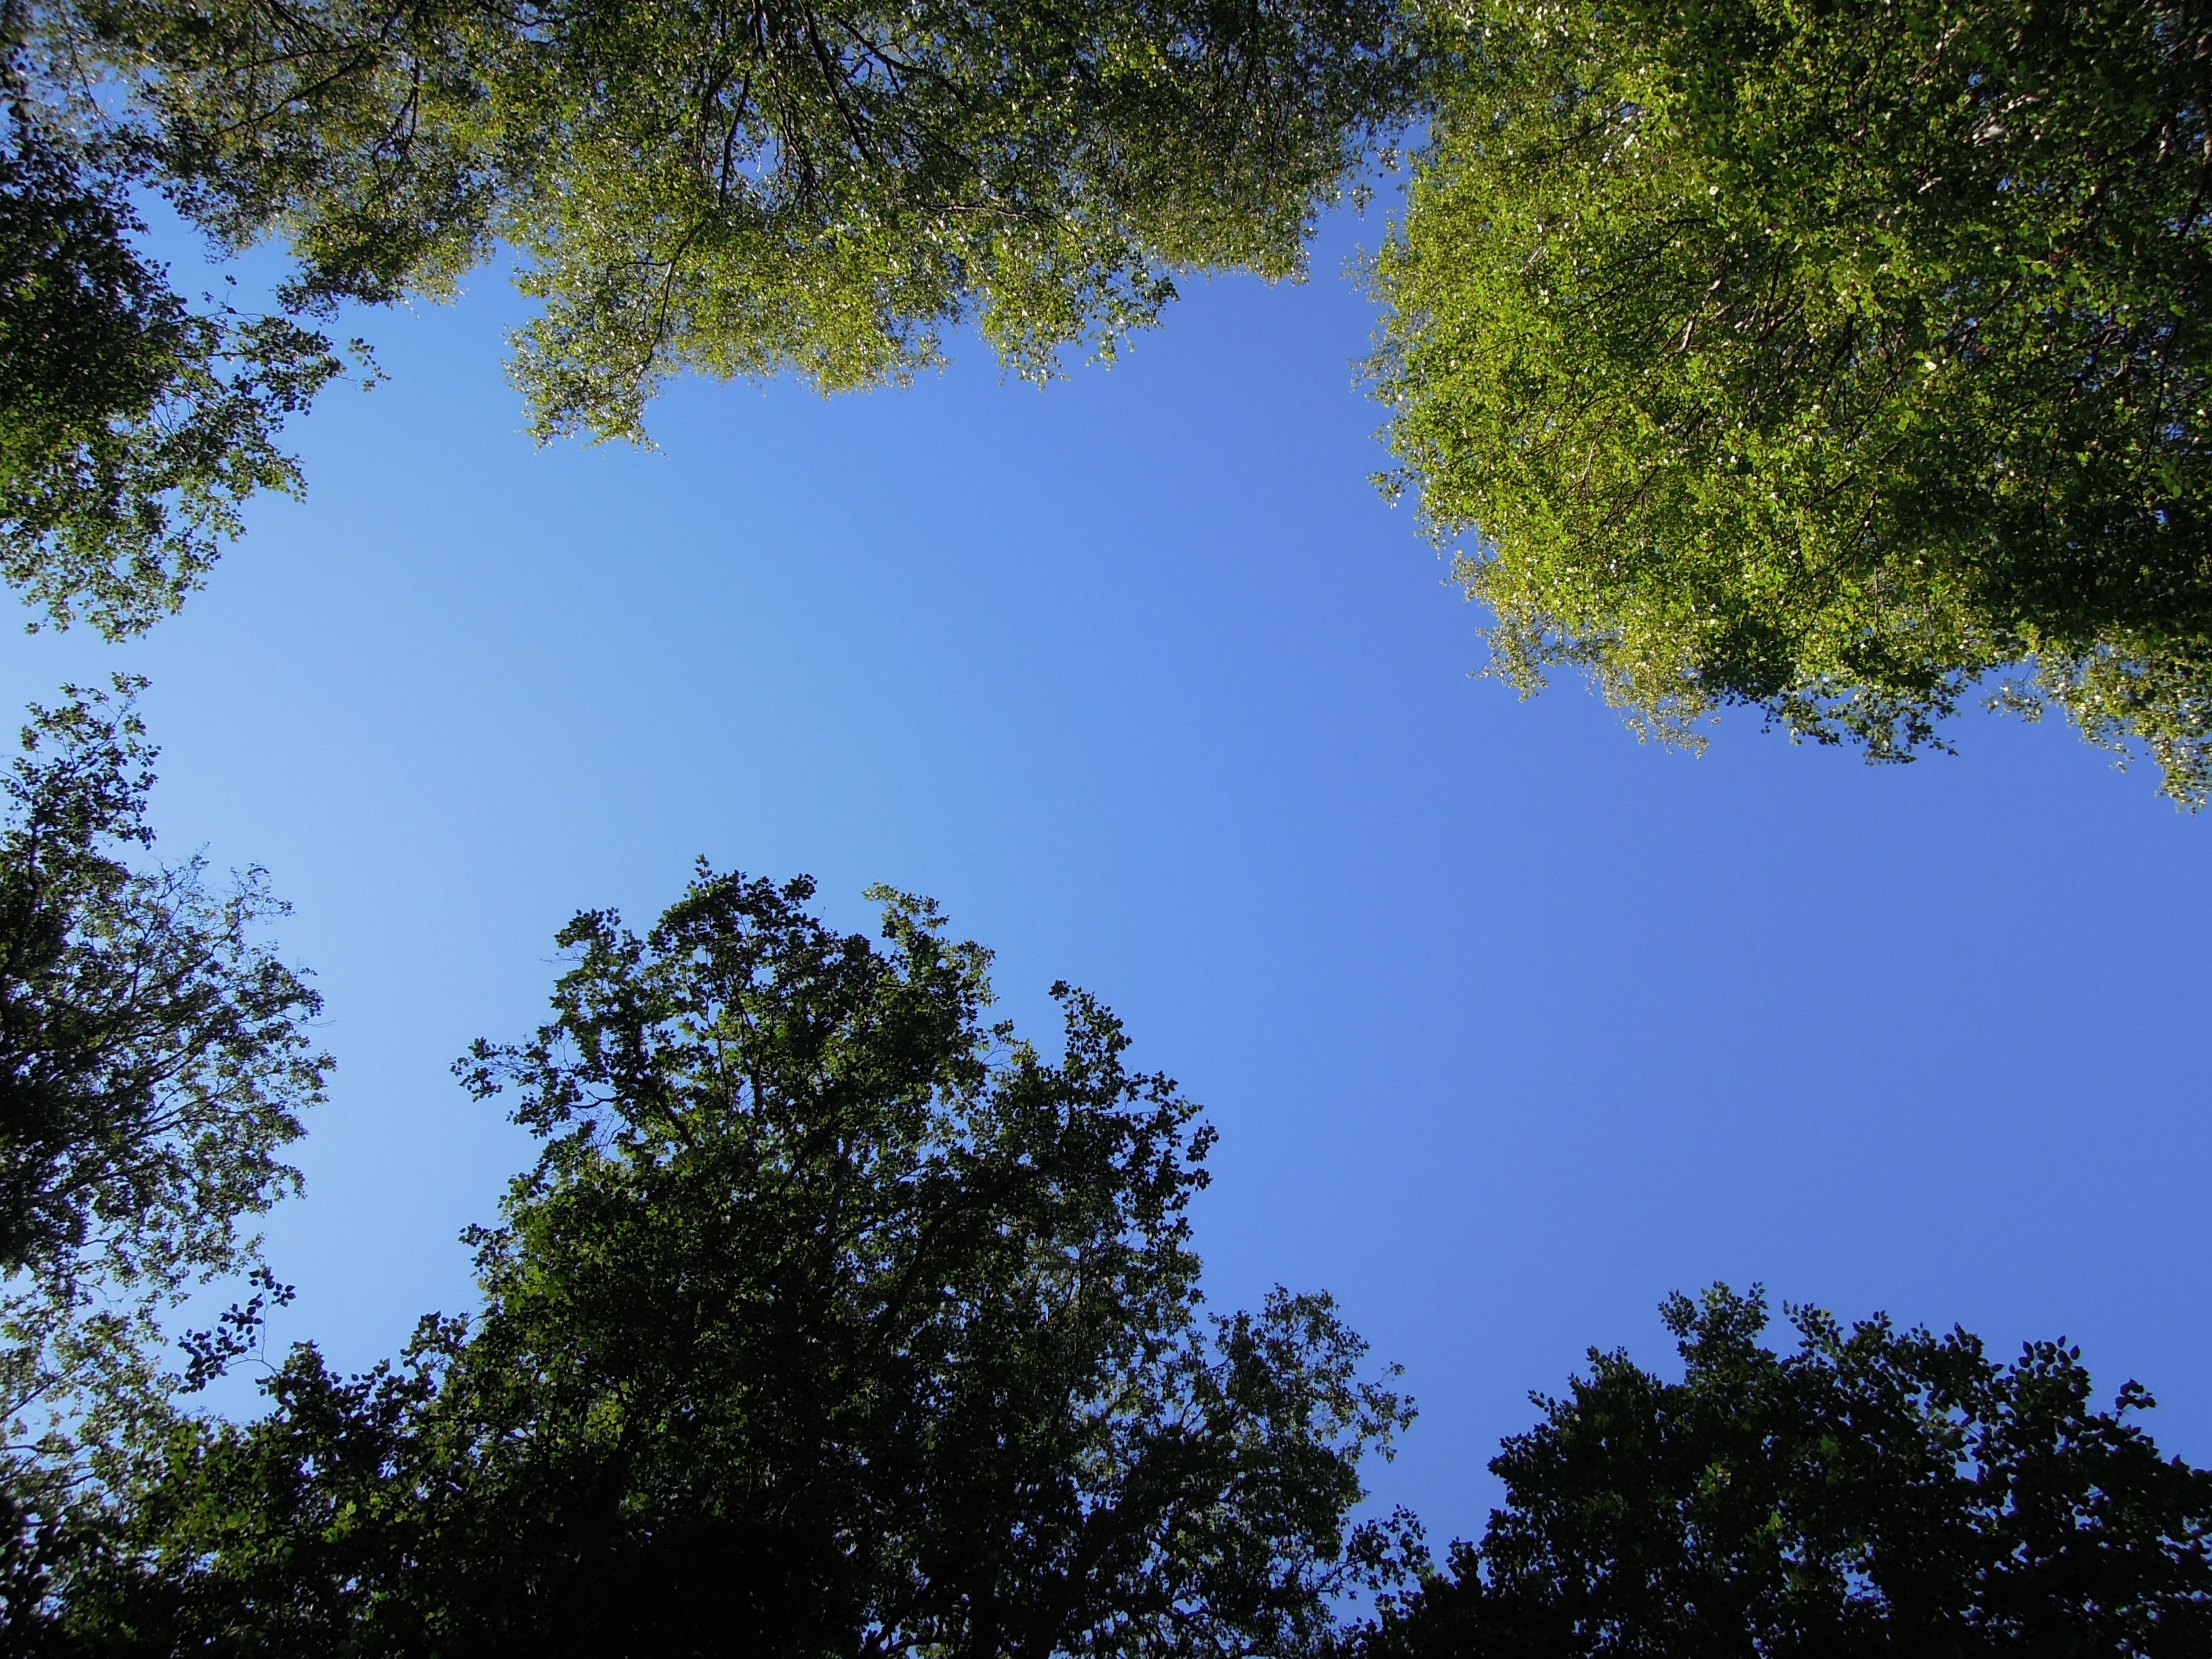
landscape, tree, nature, forest, grass, branch, cloud, plant, sky, wood, sunlight, leaf, flower, summer, green, reflection, birch, autumn, blue, blue sky, trees, branches, cloudless, ecosystem, finnish, nature photo, woody plant